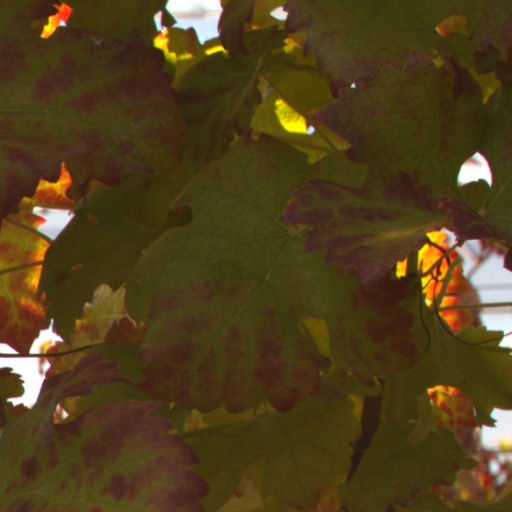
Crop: grape